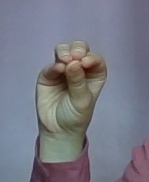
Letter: ha